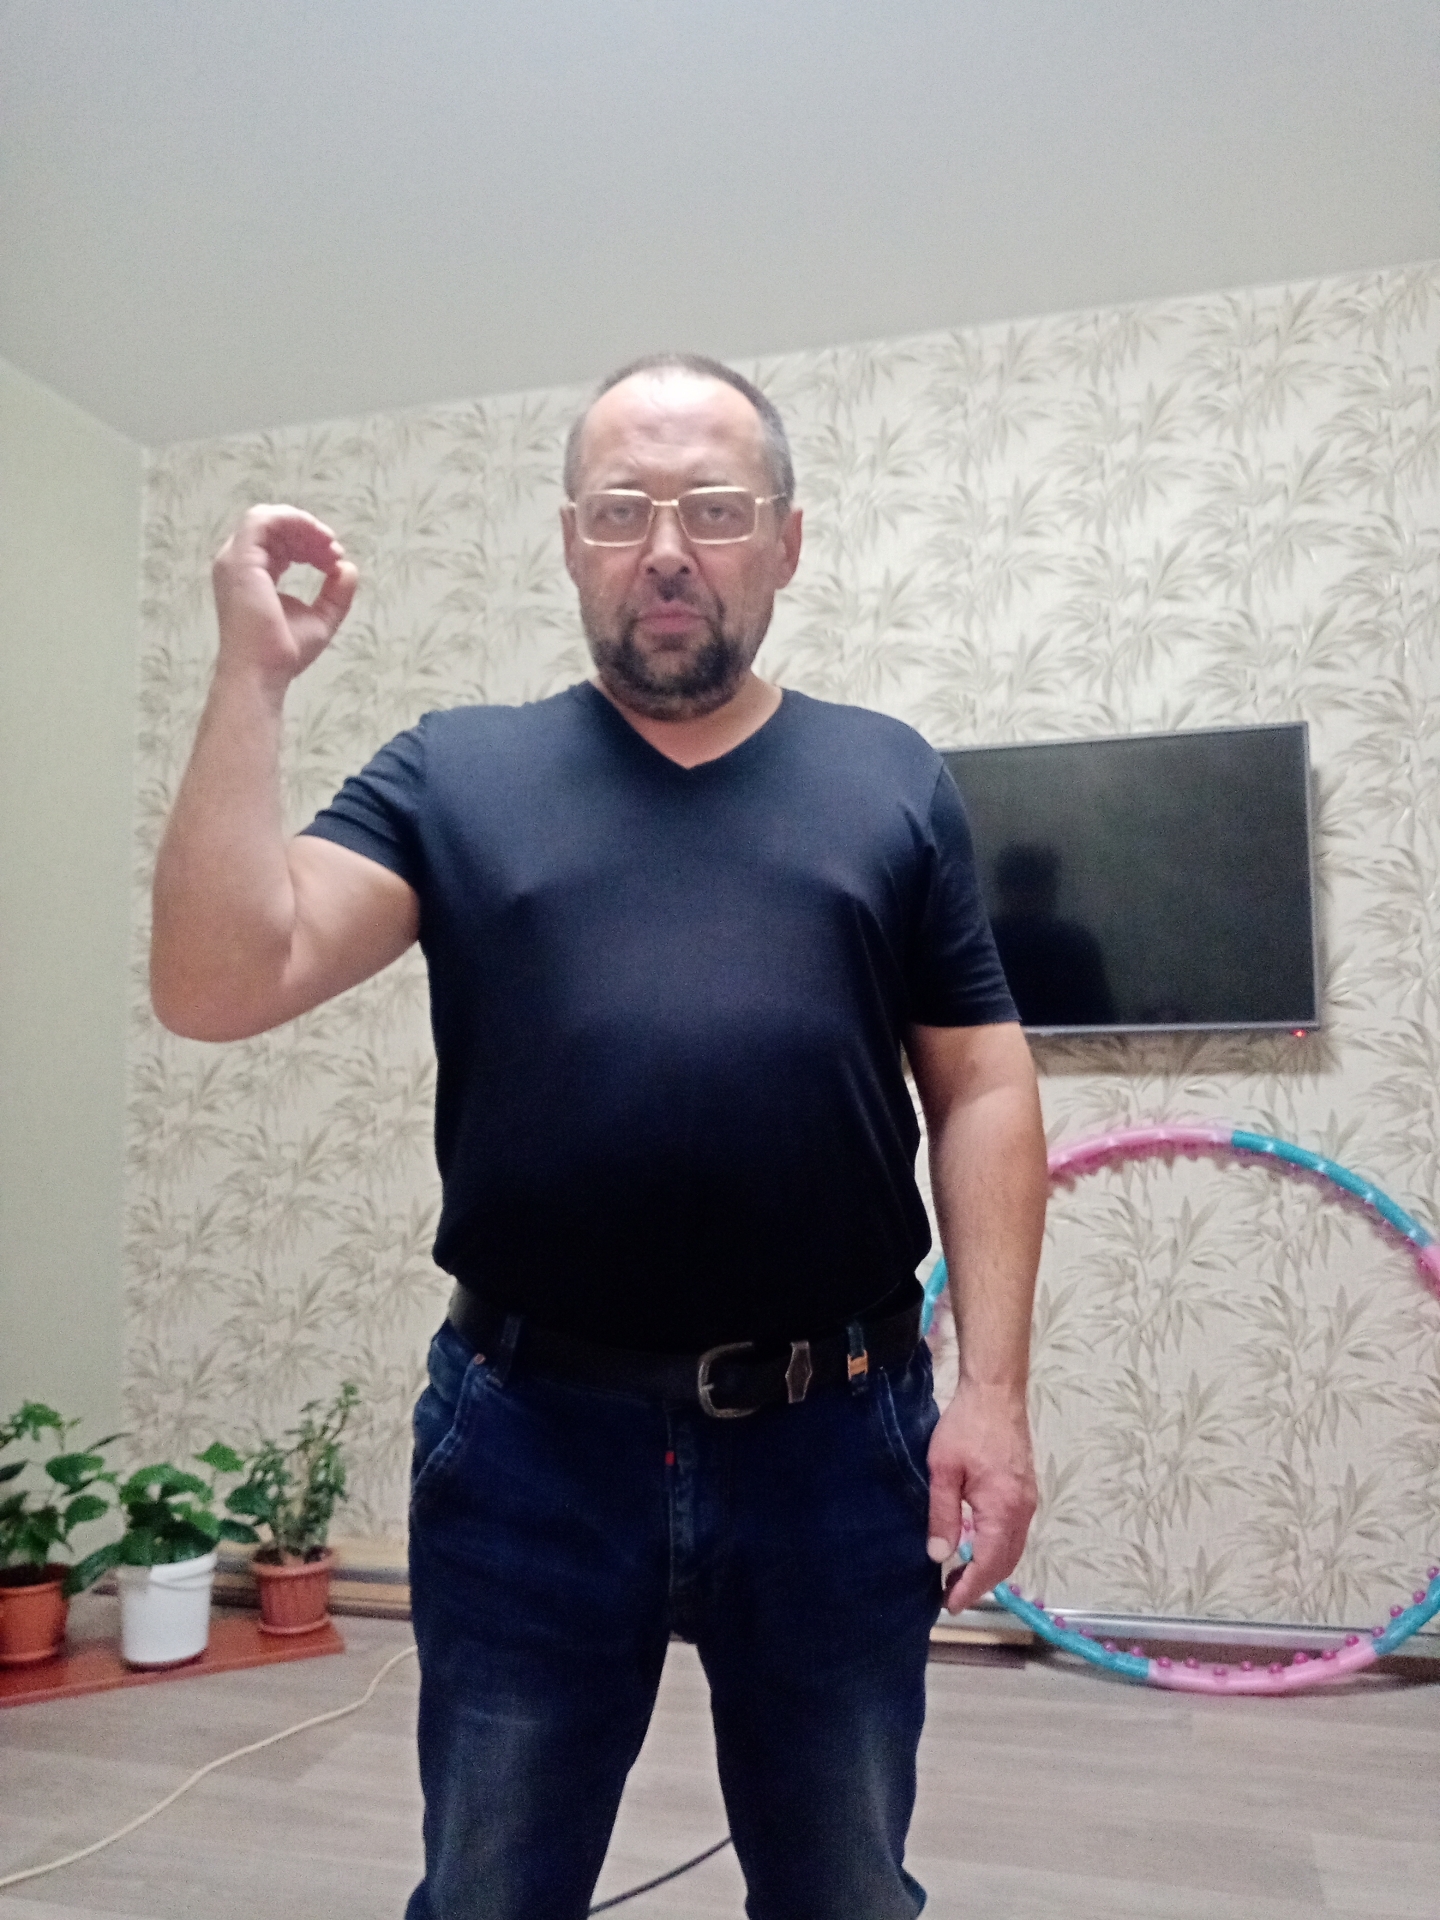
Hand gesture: grip